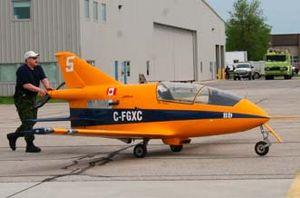
Le BD-5 conçu par l'américain Jim Bede est un avion monoplace de sport destiné à la construction amateur qui a connu un succès commercial considérable avec plus de 5000 kits et plans construits à partir de 1971. Quelques centaines seulement furent construits, Bede Aircraft Inc se révélant incapable de fournir à ses clients une motorisation adaptée. Le BD-5 a donné naissance à une version à réaction BD-5J, utilisé par James Bond dans le film Octopussy et consacré par le Livre Guinness des records comme le plus petit avion à réaction au monde.